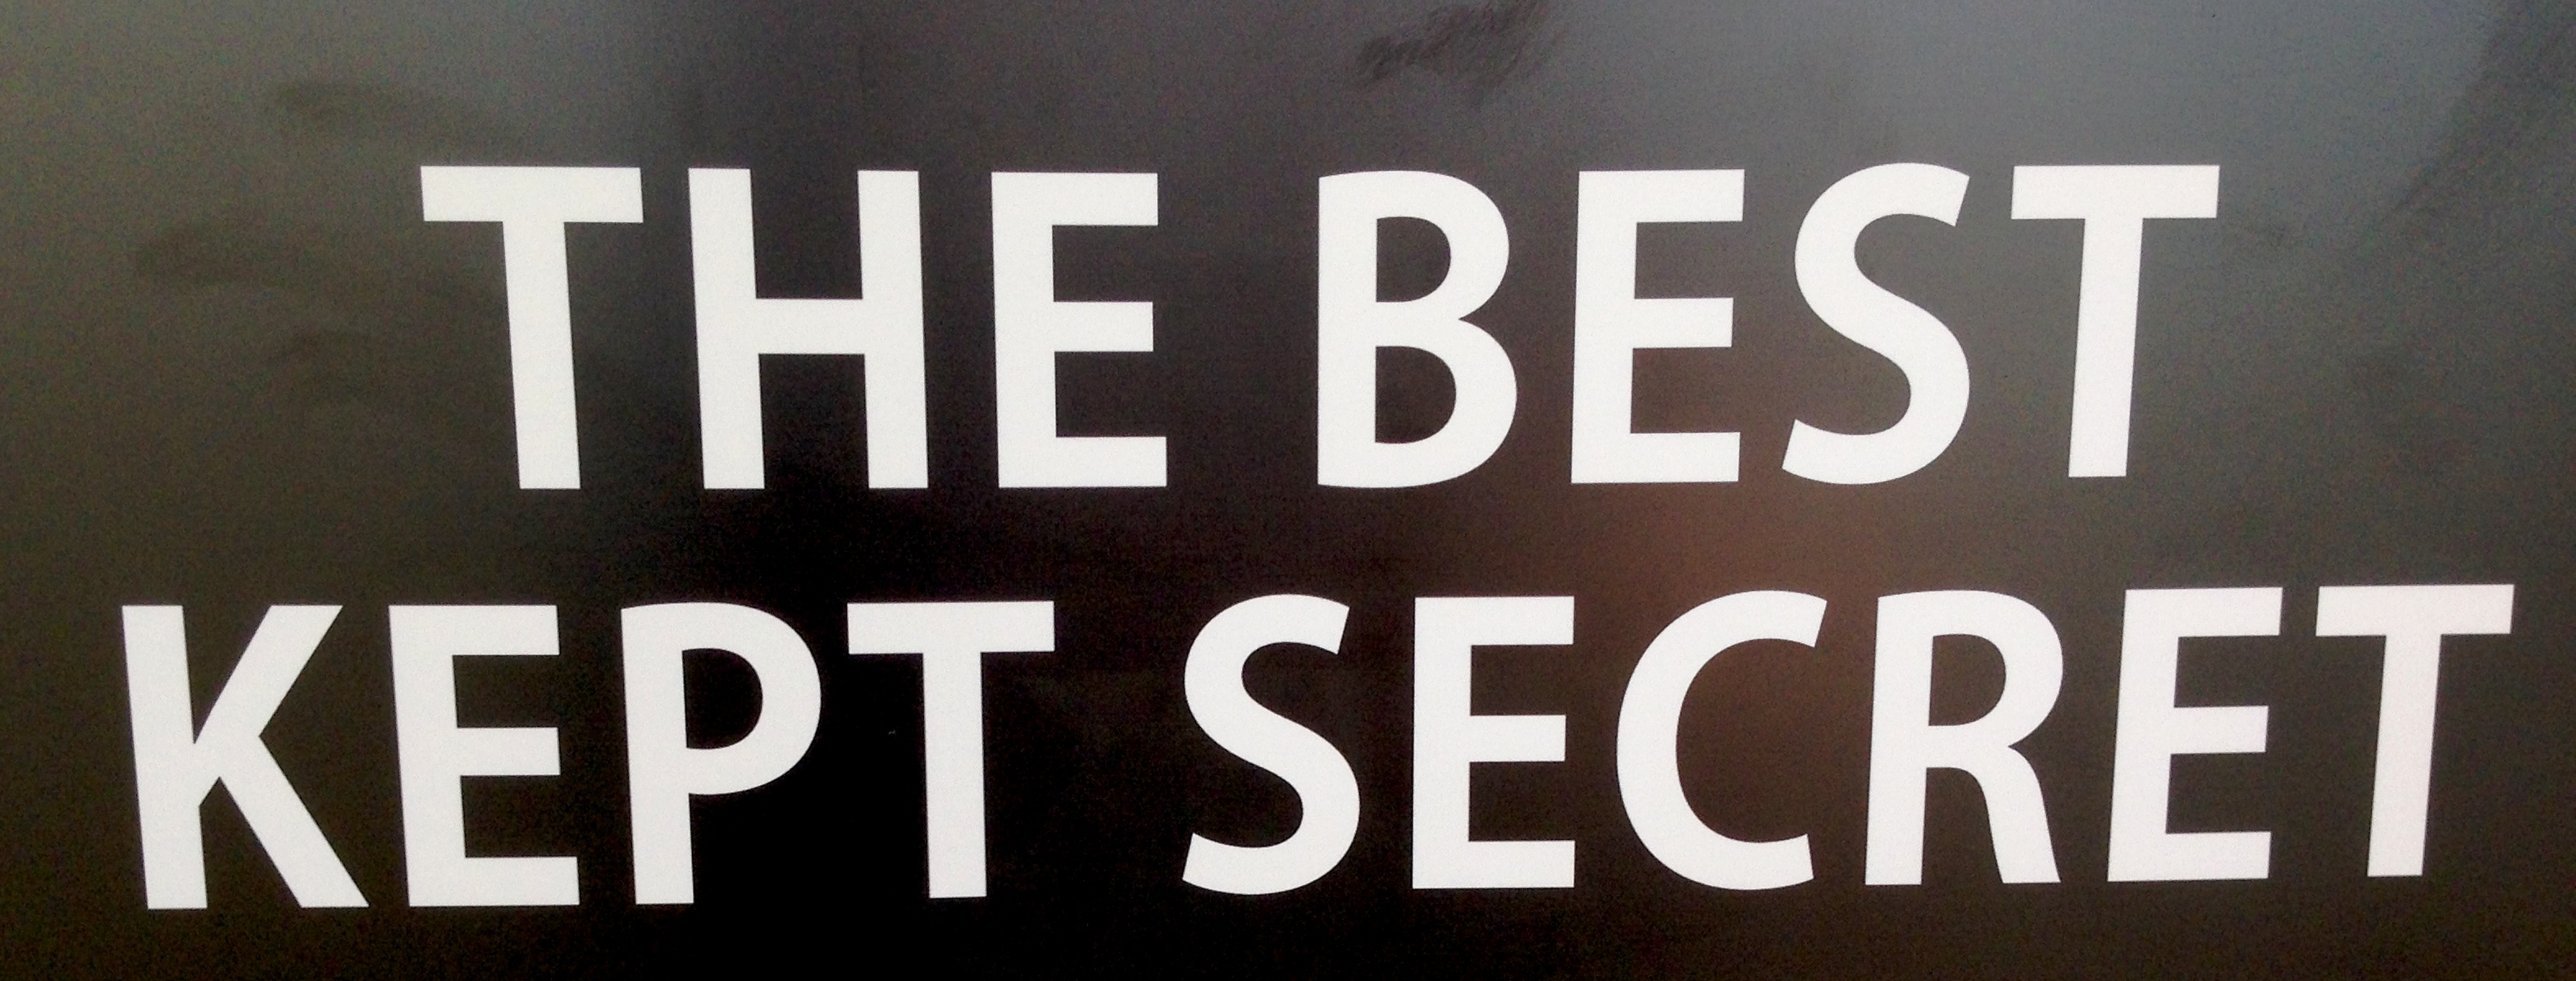
brand, font, text, emotion